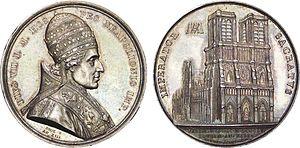
Le sacre de Napoléon Iᵉʳ est la cérémonie d’intronisation et de couronnement qui suivit la proclamation de Napoléon Bonaparte comme empereur des Français sous le titre de Napoléon Iᵉʳ du 18 mai 1804. La cérémonie religieuse du sacre, par le pape Pie VII, suivie de celle du couronnement, se déroula, le dimanche 2 décembre 1804, à Notre-Dame de Paris. Elle dura près de cinq heures et le peintre Jacques-Louis David en fit deux tableaux : le Sacre de Napoléon et la Distribution des aigles.